Question: What color is the boy's shirt?
Tambaya: Mene launin rigar yaron?
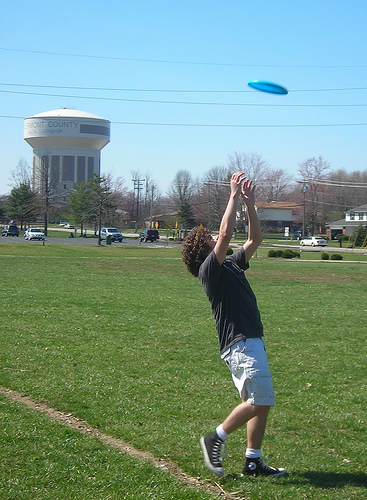
Answer: Black.
Amsa: Baƙi.